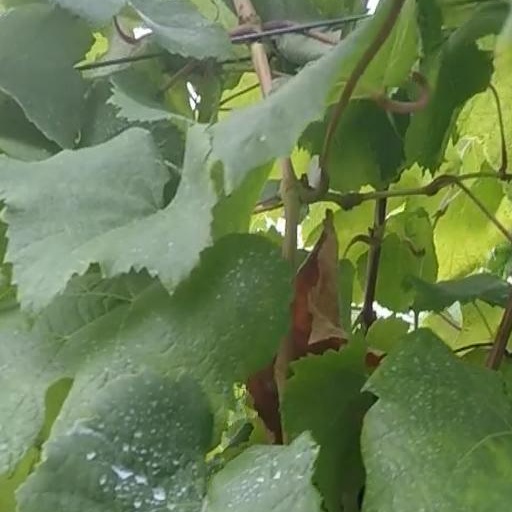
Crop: grape